Bishop, California

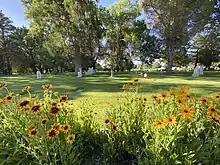
The historic cemetery on West Line St. was established in 1868.

In 1866, the County of Inyo was established from part of Tulare County. The Eastern High Sierra and the Owens Valley was the westernmost frontier in America at that time. In 1871, Daniel Bruhn was one of 41 wranglers herding nearly 3,000 wild Spanish mustangs from Stockton, California to Texas. Their travels brought them over the High Sierra and into the remote Owens Valley, where they lost over 500 head of horses. The descendants of those mustangs still roam wild on the California/Nevada border just north of Bishop.